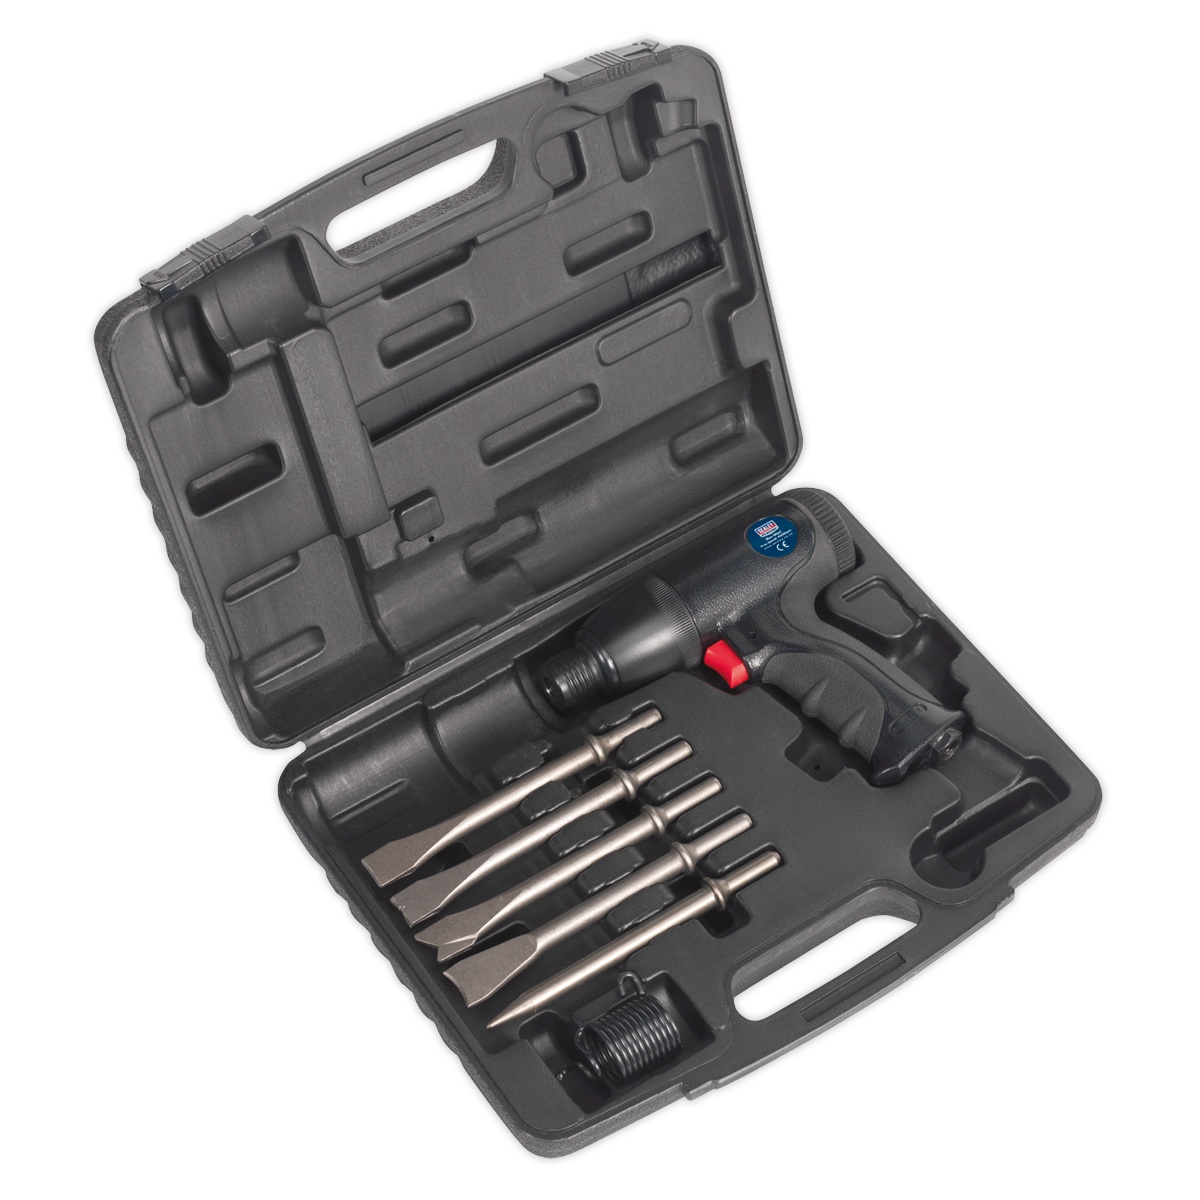
Air Hammer Kit Composite Premier - Medium Stroke - SA613
Composite lightweight housing reduces effects of chill on operator’s hands. Exhaust outlet adjusts 360°, keeping airflow away from operator. Heat treated alloy steel impact components ensures suitability for the professional workshop. Supplied with five chisels. • Air inlet size: 1/4"BSP. • Speed/Stroke: 4200bpm/50mm. • Composite lightweight housing reduces effects of chill on operator’s hands for added comfort. • Exhaust outlet adjusts 360°, keeping airflow away from operator. • Heat treated alloy steel impact components ensures suitability for the professional workshop. • Supplied in storage case with five chisels. • 3 Year guarantee*. Specifications List: • Air inlet size: 1/4"BSP. • Speed/Stroke: 4200bpm/50mm. • Composite lightweight housing reduces effects of chill on operator’s hands for added comfort. • Exhaust outlet adjusts 360°, keeping airflow away from operator. • Heat treated alloy steel impact components ensures suitability for the professional workshop. • Supplied in storage case with five chisels. • 3 Year guarantee*. • Model No. SA613 Manufacturer Warranty On This Product = 3 years You Might Also Need These: PTFE1210, 9202, ACX60, ATO1000S, SSP68, AK273, AH2R/38, MG798XL
Brand: Sealey
Category: Hardware > Tools > Hammers > Powered Hammers